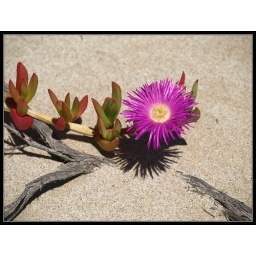
Pig face plant on the beach near Gull Rock, South West, Western Australia